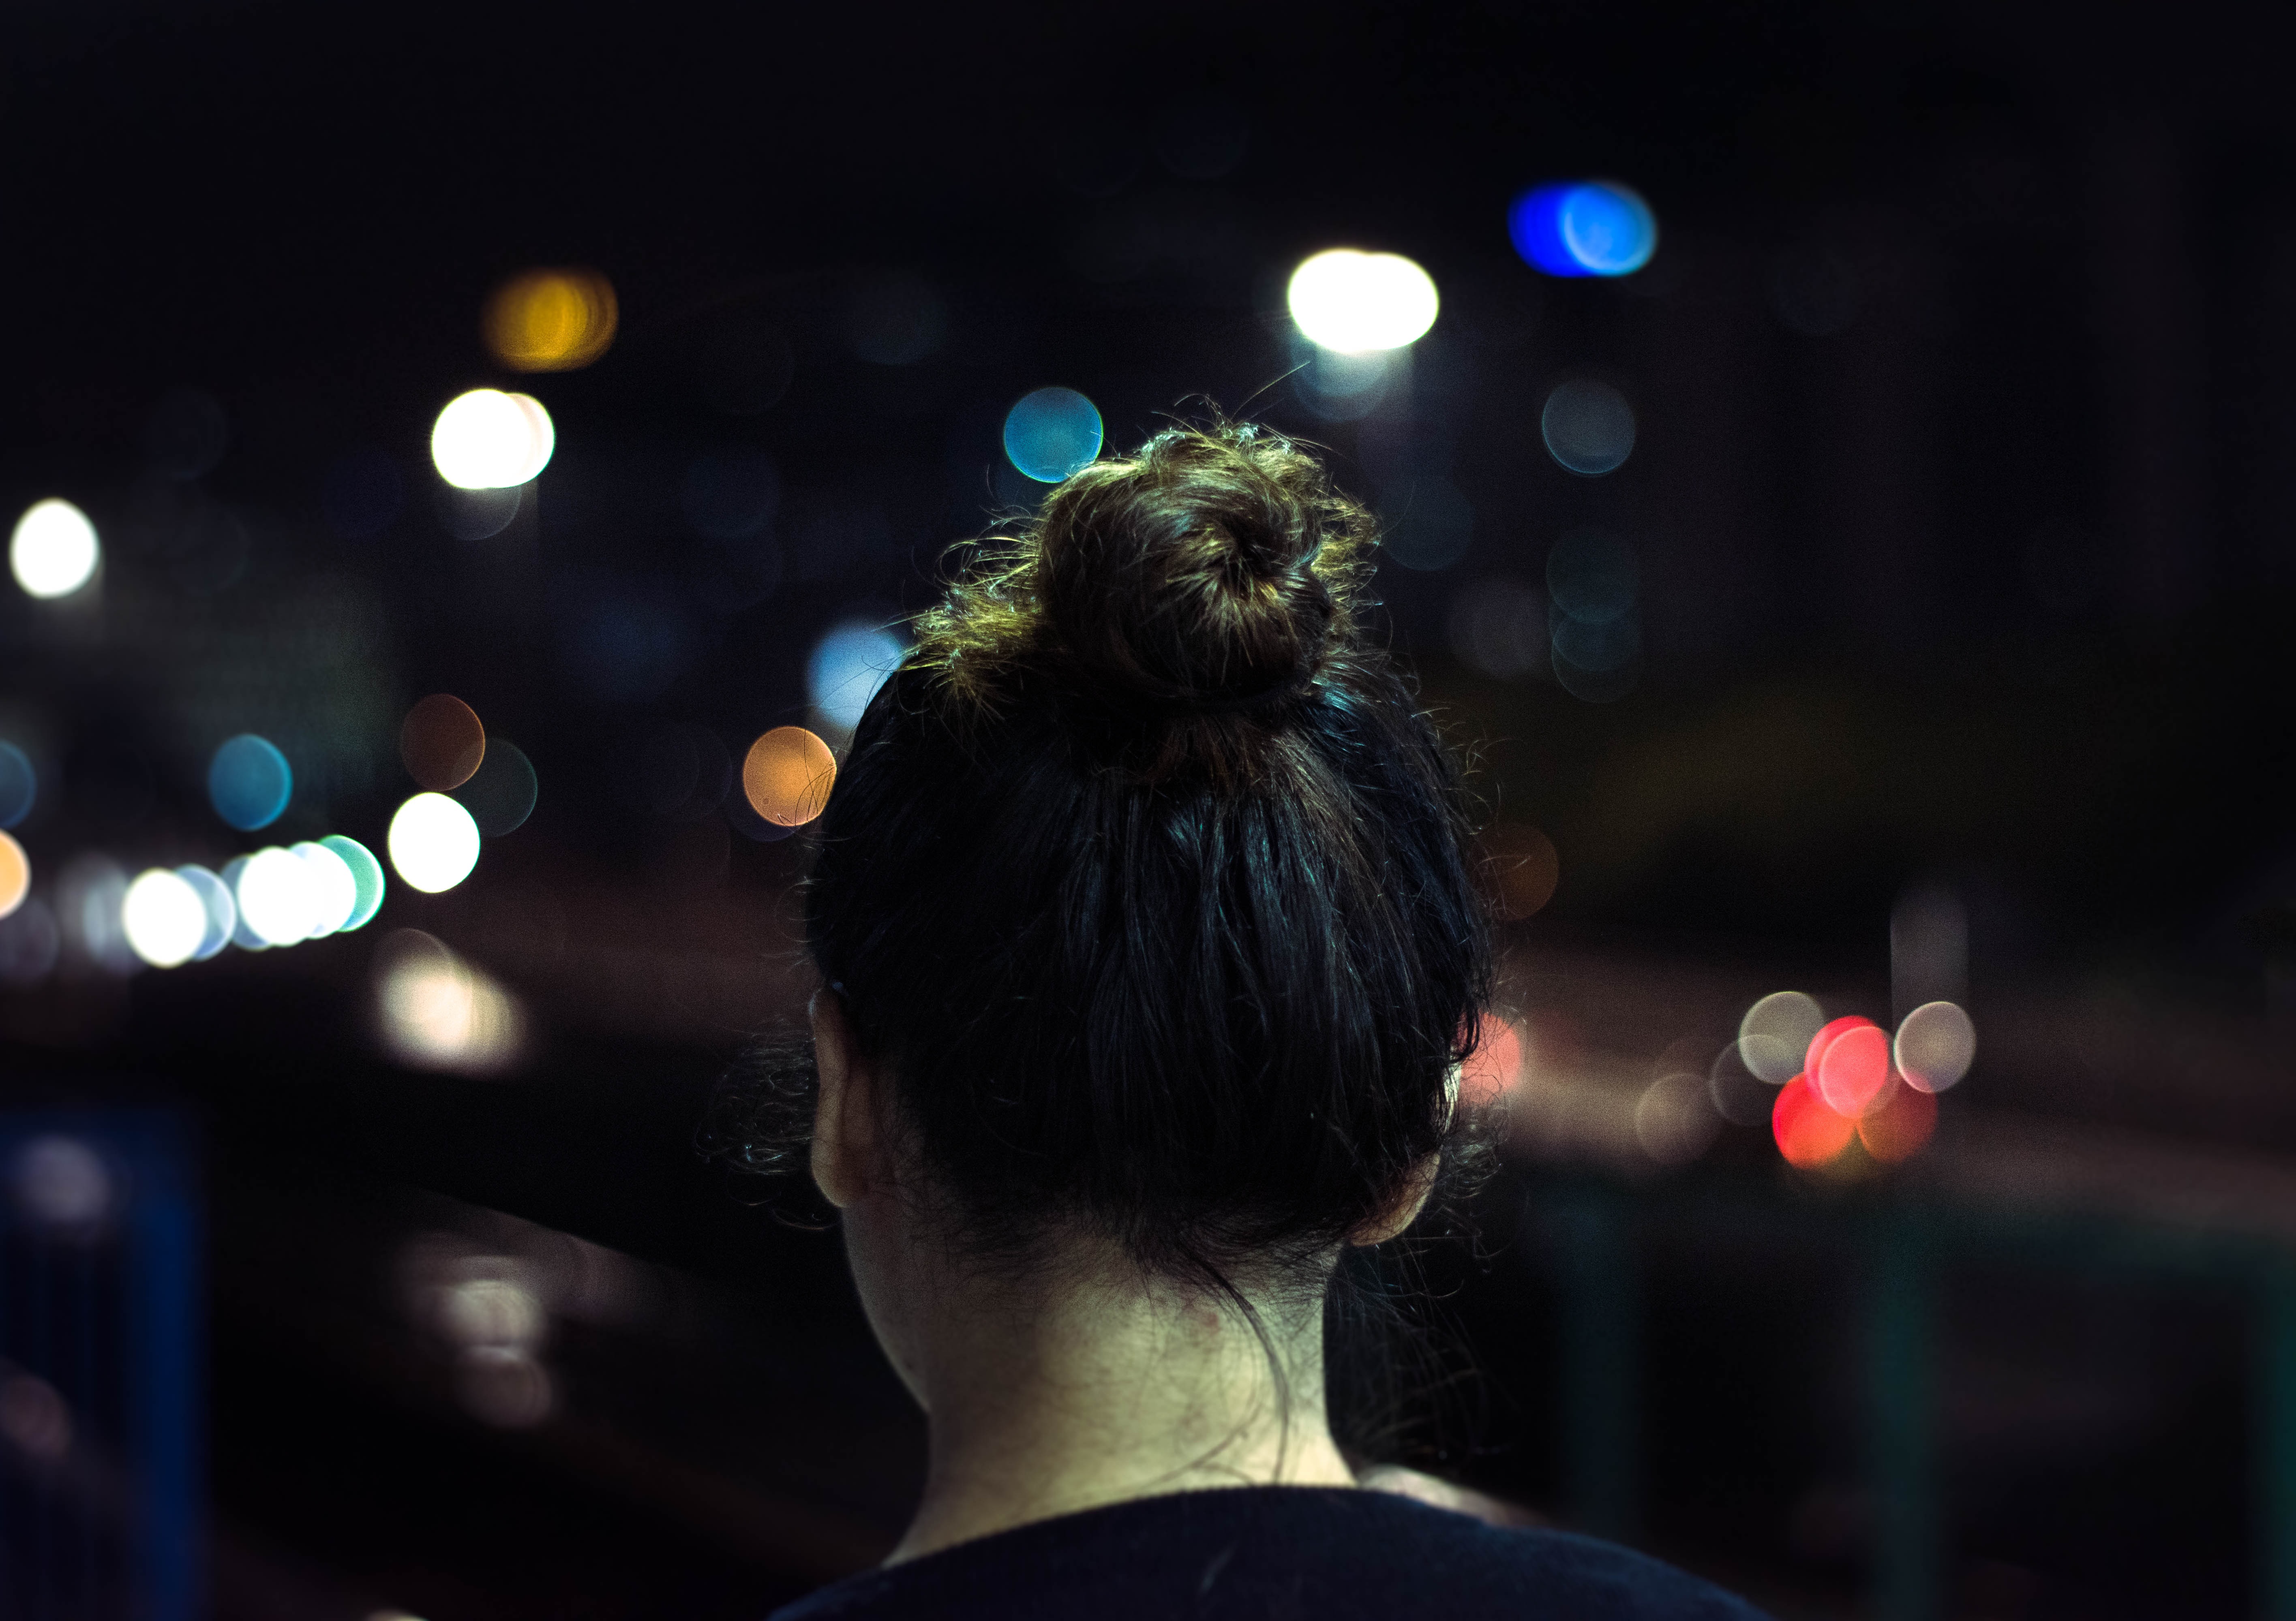
music, light, night, crowd, concert, color, darkness, blue, stage, performance, entertainment, performing arts